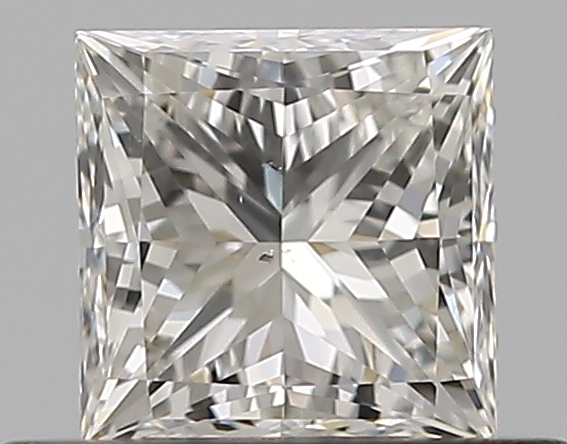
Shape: princess
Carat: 0.5
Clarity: VS2
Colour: H
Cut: EX
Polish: EX
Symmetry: VG
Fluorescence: N
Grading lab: GIA
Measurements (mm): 4.25 x 4.25 x 3.08